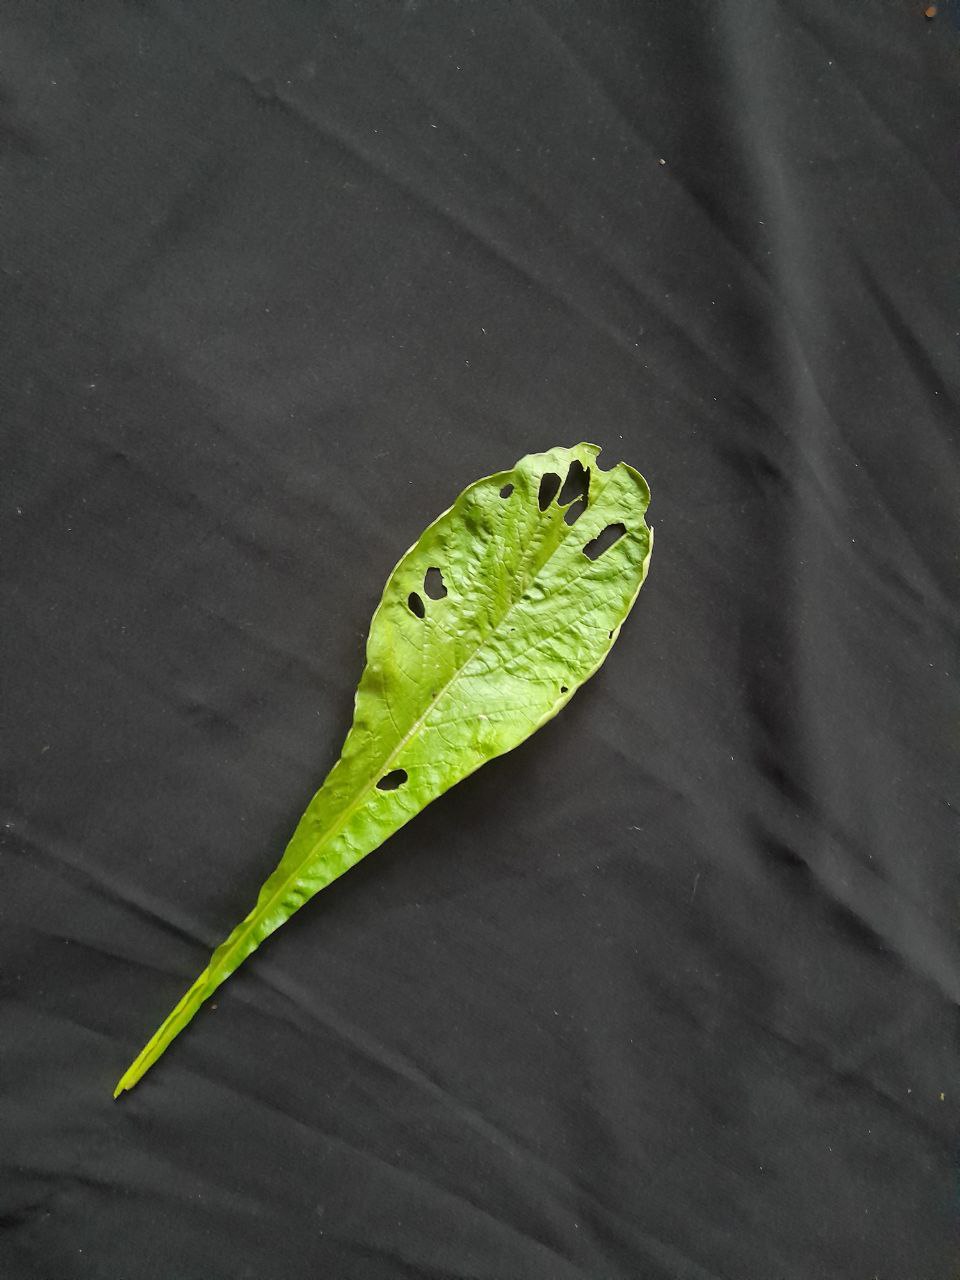
Label: flea beetle